Charles Wolley-Dod

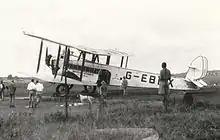
Imperial Airways DH.66 Hercules "City of Delhi"

In 1926, he helped develop Imperial's commercial routes so that a route to Baghdad became available, and by 1931, a route to Delhi. He was one of two pilots who flew RFC senior commander Sir Geoffrey Salmond, Cabinet member Sir Samuel Hoare, and Lady Maud Hoare in Imperial's first planned civilian flight from London to Delhi in 1927 in a de Havilland Hercules. He became an Officer of the Most Excellent Order of the British Empire in 1927.